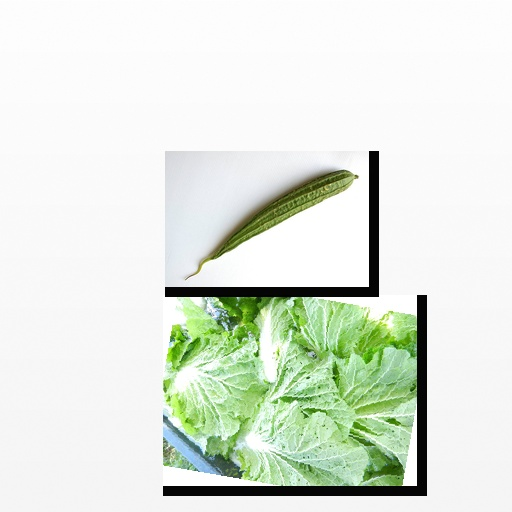
Food items: cabbage, ridge_gourd